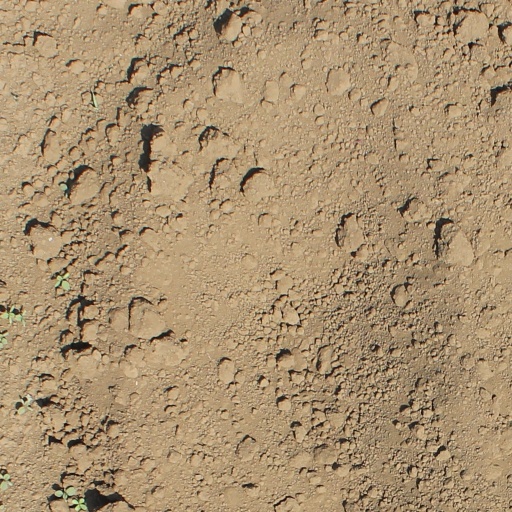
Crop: soybean